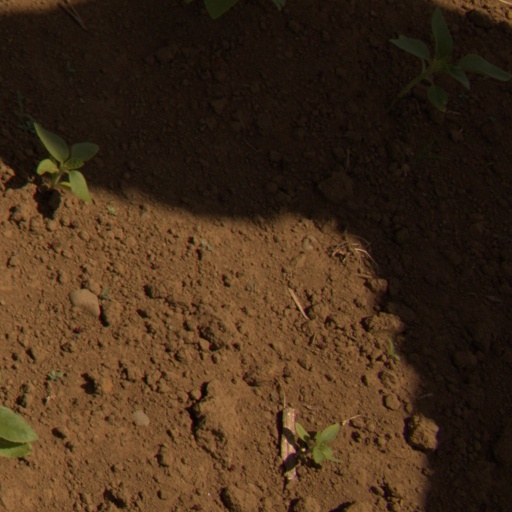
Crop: Jerusalem artichoke